Describe the emotion expressed in this image:  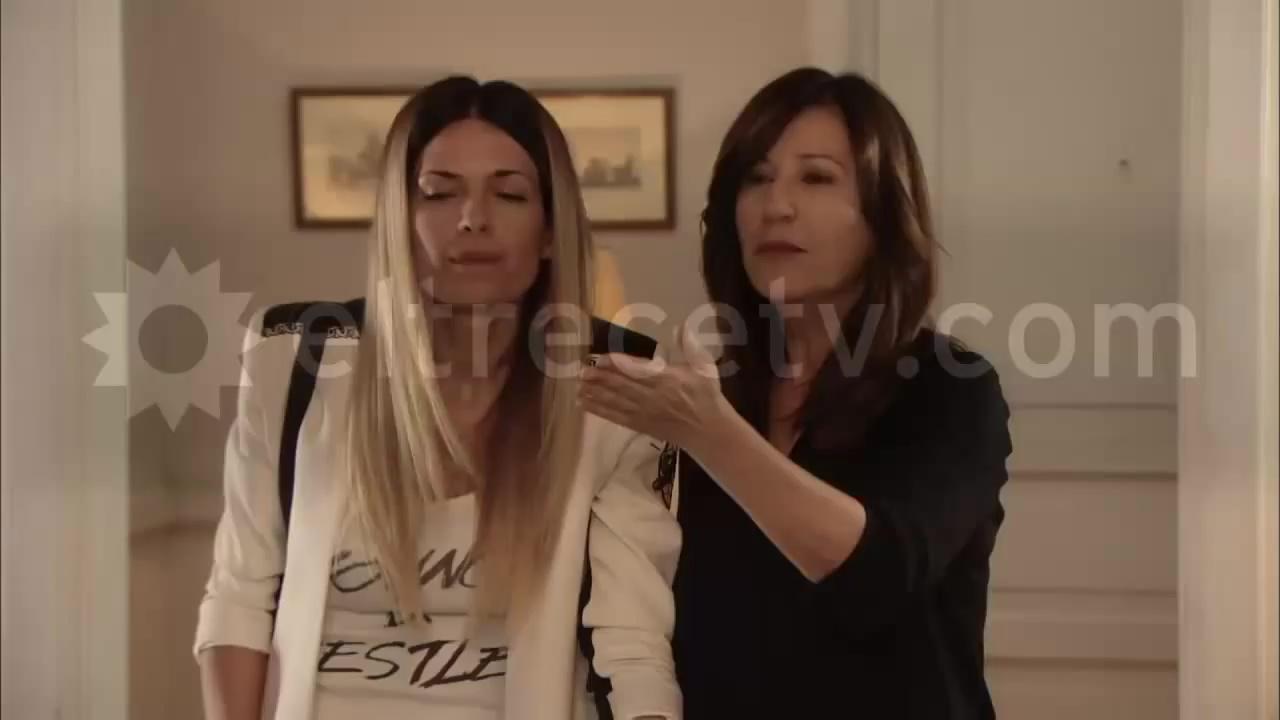
This person displays Suffering, valence and arousal with low intensity.